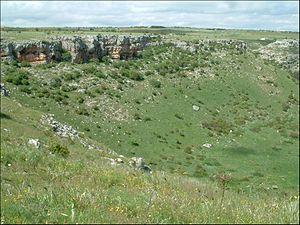
L'Homme d'Altamura est le nom donné à un squelette fossile d'Homme de Néandertal découvert en 1993 dans la grotte de Lamalunga, près de la ville d'Altamura, dans les Pouilles dans le Sud de l'Italie.